Evergreen State College

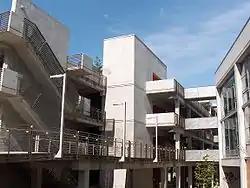
The Seminar II building, completed in 2004

Student media include student-run newspaper "The Cooper Point Journal", the literary magazine "Slightly West", and Evergreen's community radio station KAOS-FM.